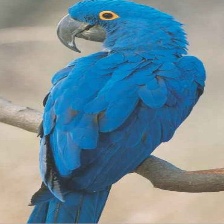
Species: HYACINTH MACAW
Scientific name: ANODORHYNCHUS HYACINTHINUS
ImageNet parent category: macaw